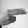
ASL letter: H